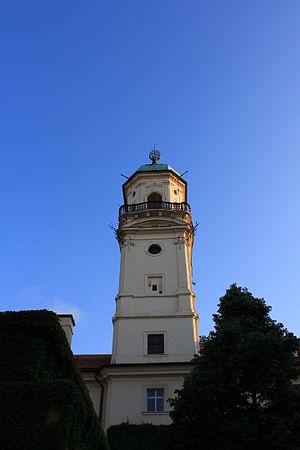
August Seydler, né Augustin Jan Bedrich Seydler le 1ᵉʳ juin 1849 à Žamberk et mort le 22 juin 1891 à Prague, est un astronome et physicien théoricien tchèque, professeur à l’université Charles de Prague.